Fillies' Revue

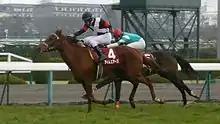
I'm Yours wins the 2013 Fillies' Revue

The Fillies' Revue (Japanese フィリーズレビュー) is a Grade 2 flat horse race in Japan for three-year-old Thoroughbred fillies run over a distance of 1,400 metres at Hanshin Racecourse, Takarazuka, Hyogo. The race is run in March and serves as a major trial race for the Oka Sho. The top three horses in the race earn the right to race at Oka Sho